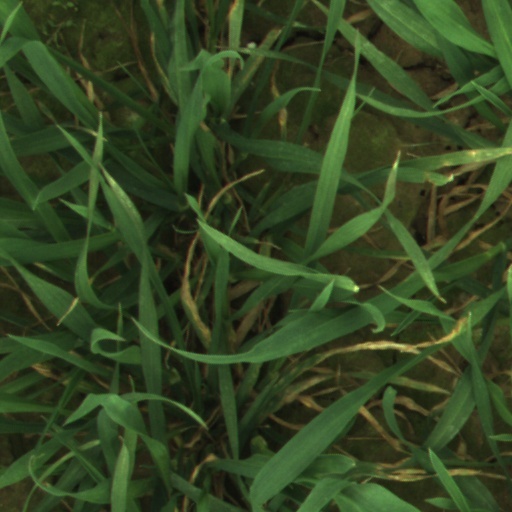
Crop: wheat